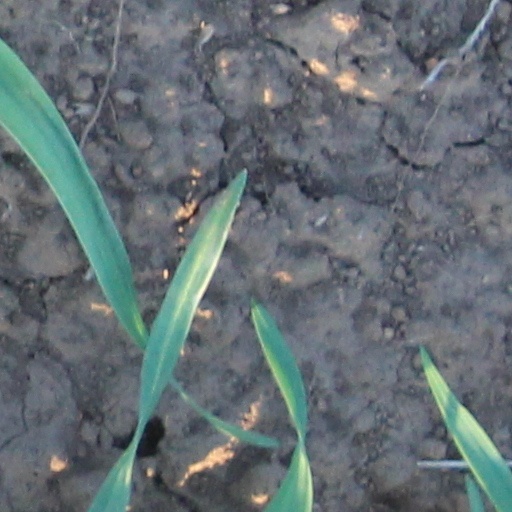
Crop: wheat